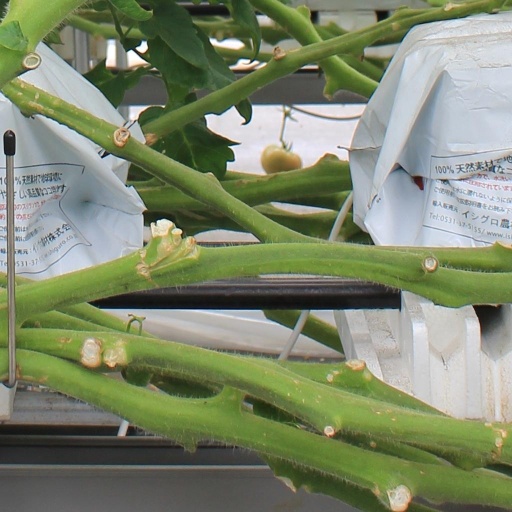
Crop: tomato